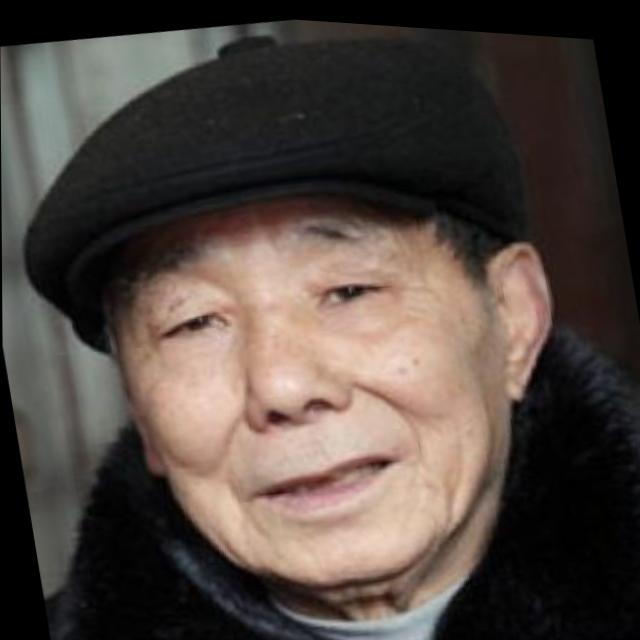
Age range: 65+